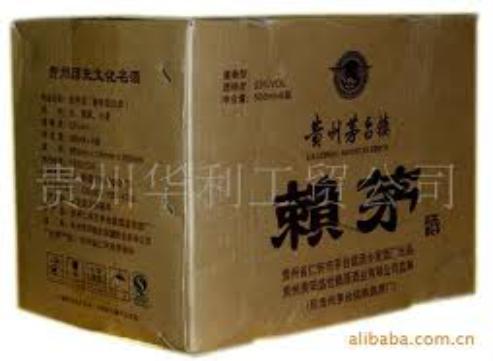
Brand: laimao
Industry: Food